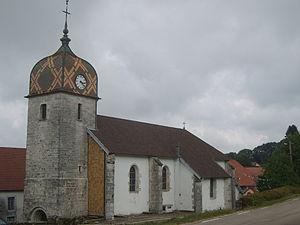
église de Déservillers (Doubs - France)
Le clocher comtois se caractérise par son aspect de clocher-porche surmonté d'un dôme à l'impériale. Il a été édifié en nombre lors de la reconstruction des églises franc-comtoises au XVIIIᵉ siècle : on compte près de 700 clochers de ce type dans la province, ce qui représente plus du tiers des communes de Franche-Comté.